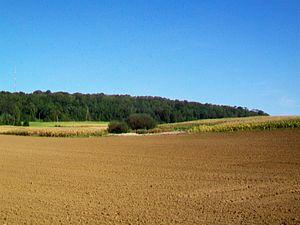
Jonquières est une commune française située dans le département de l'Oise en région Hauts-de-France.